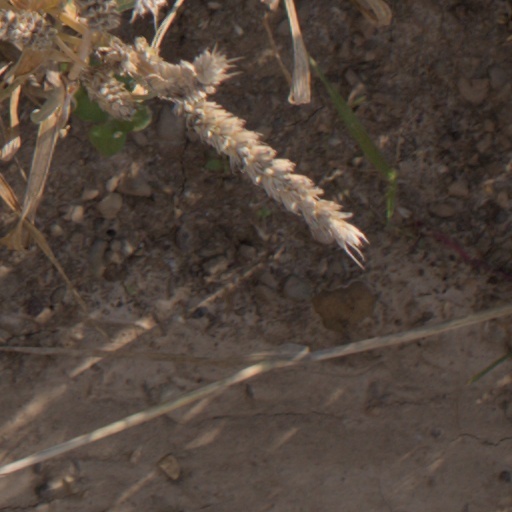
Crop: wheat